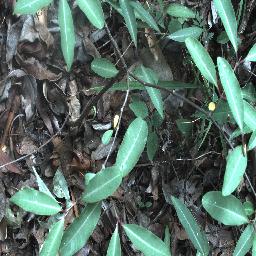
Label: rubber_vine